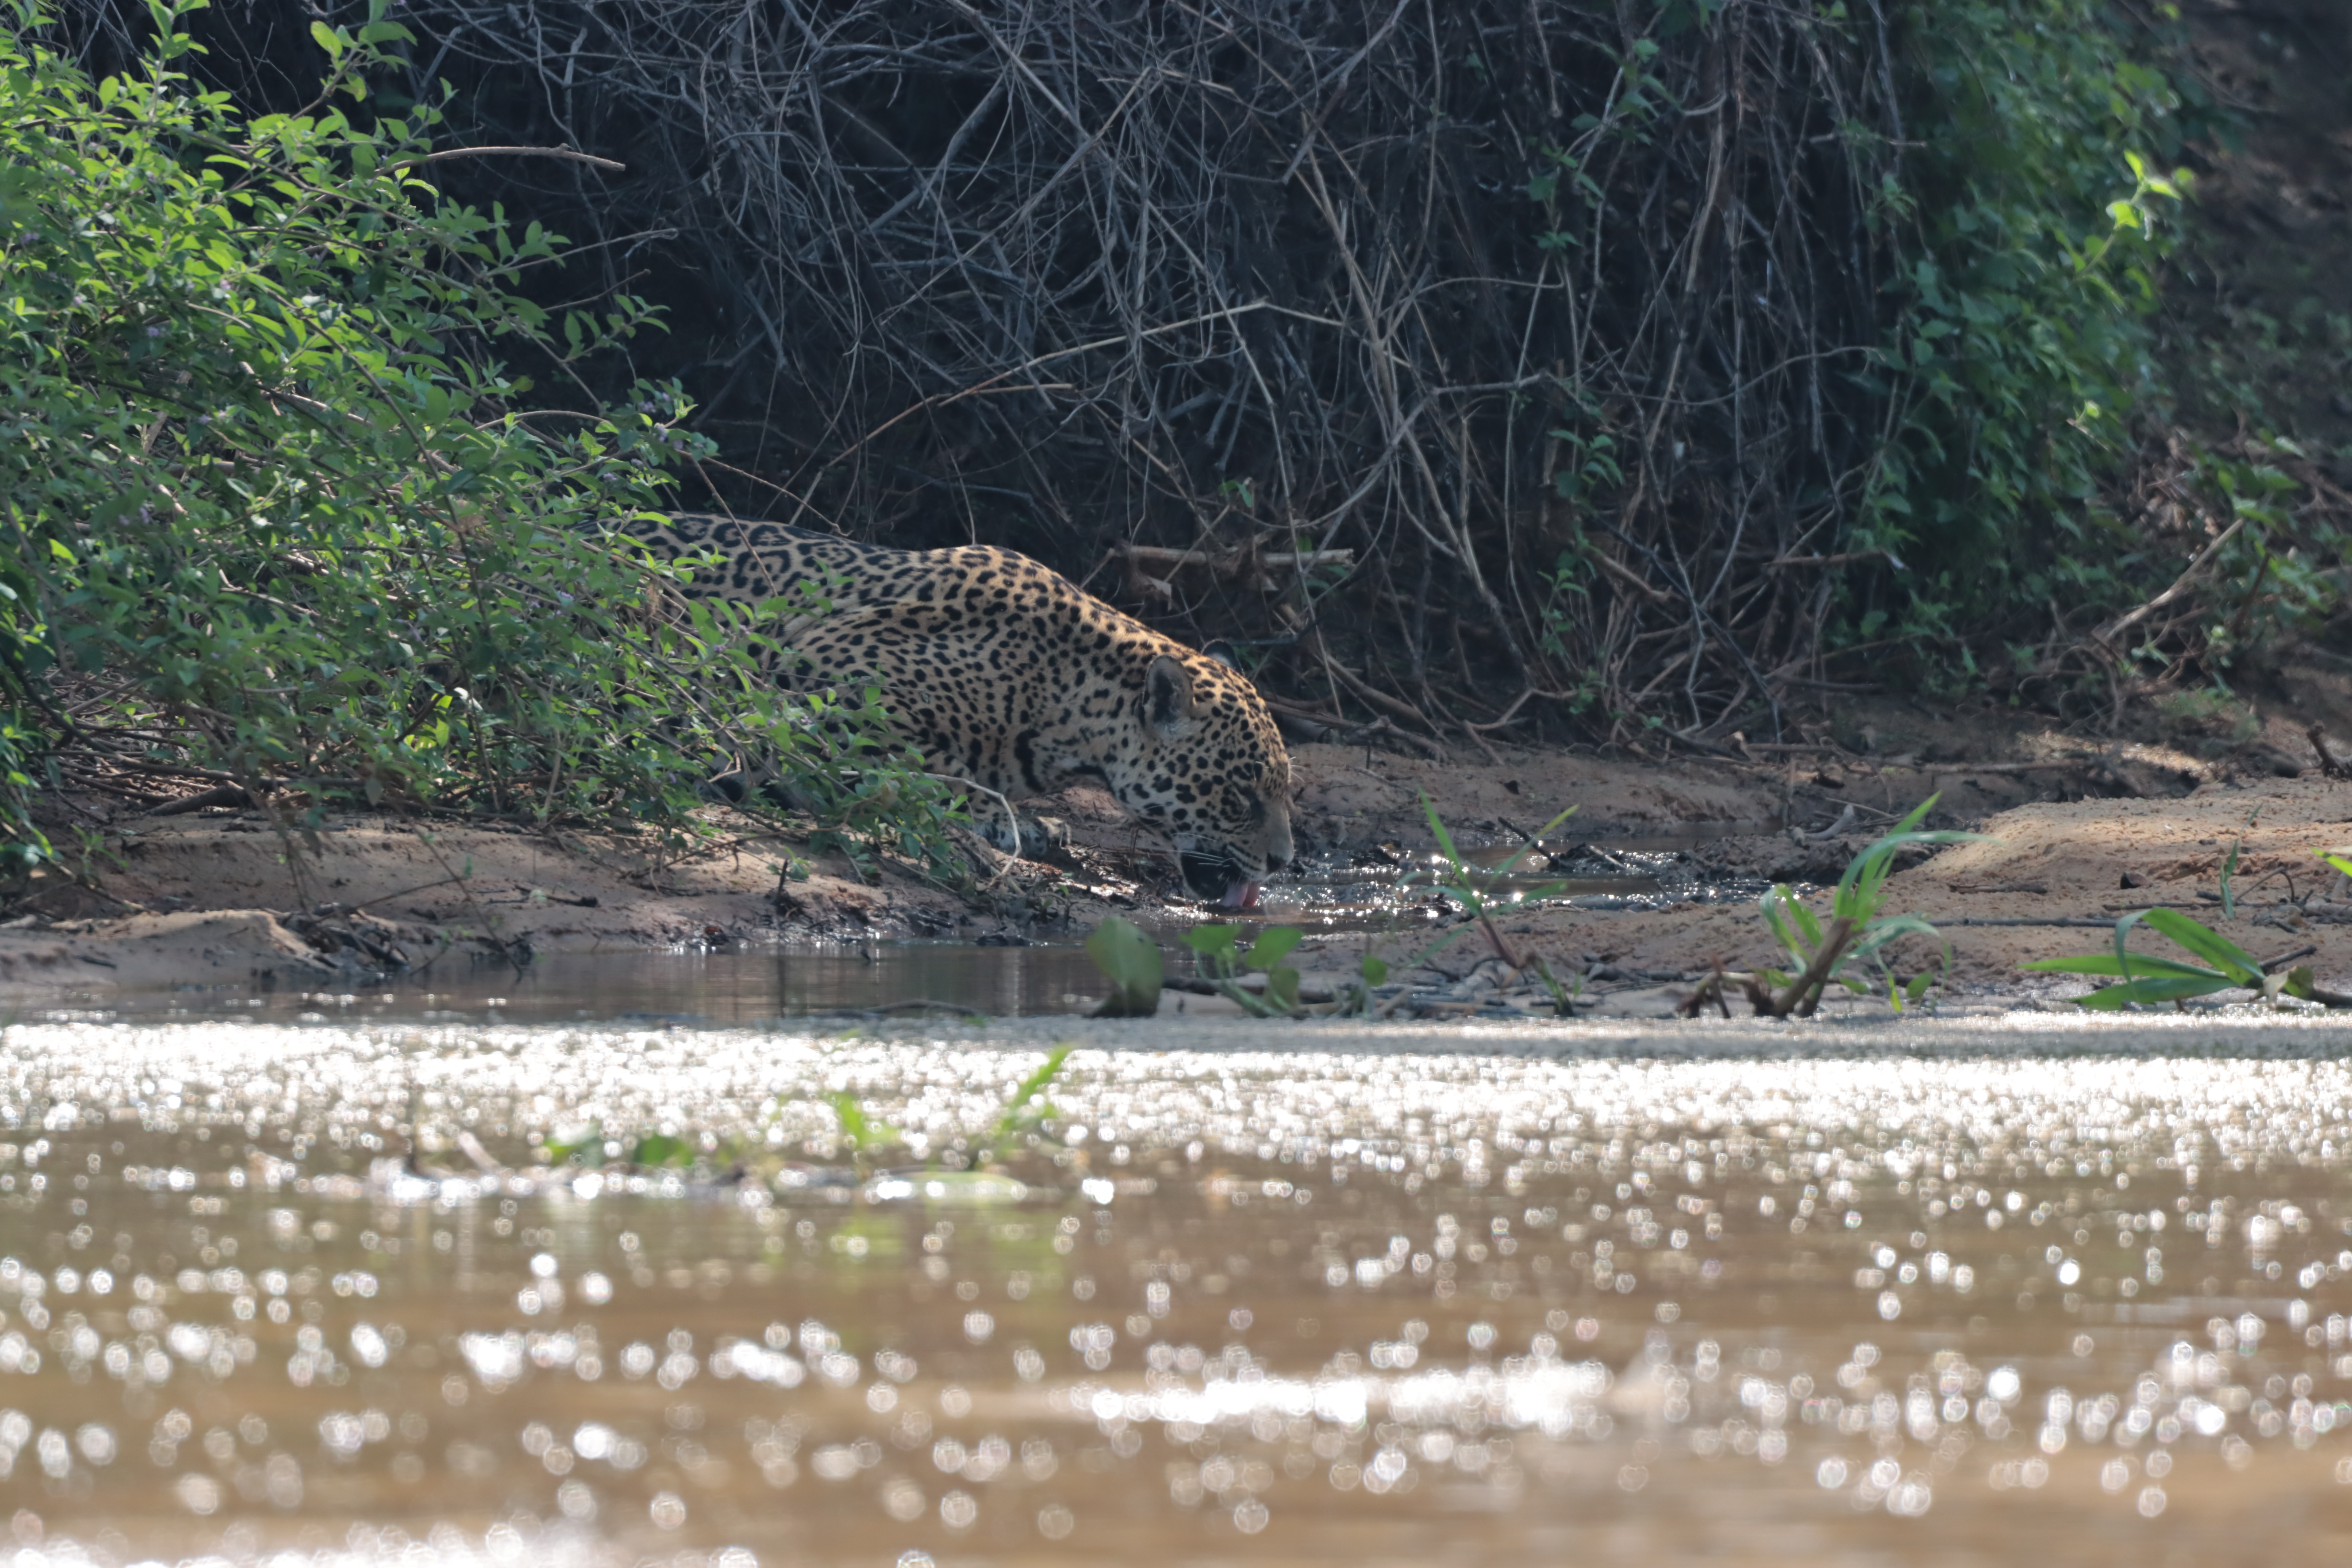
Jaguar: Saseka